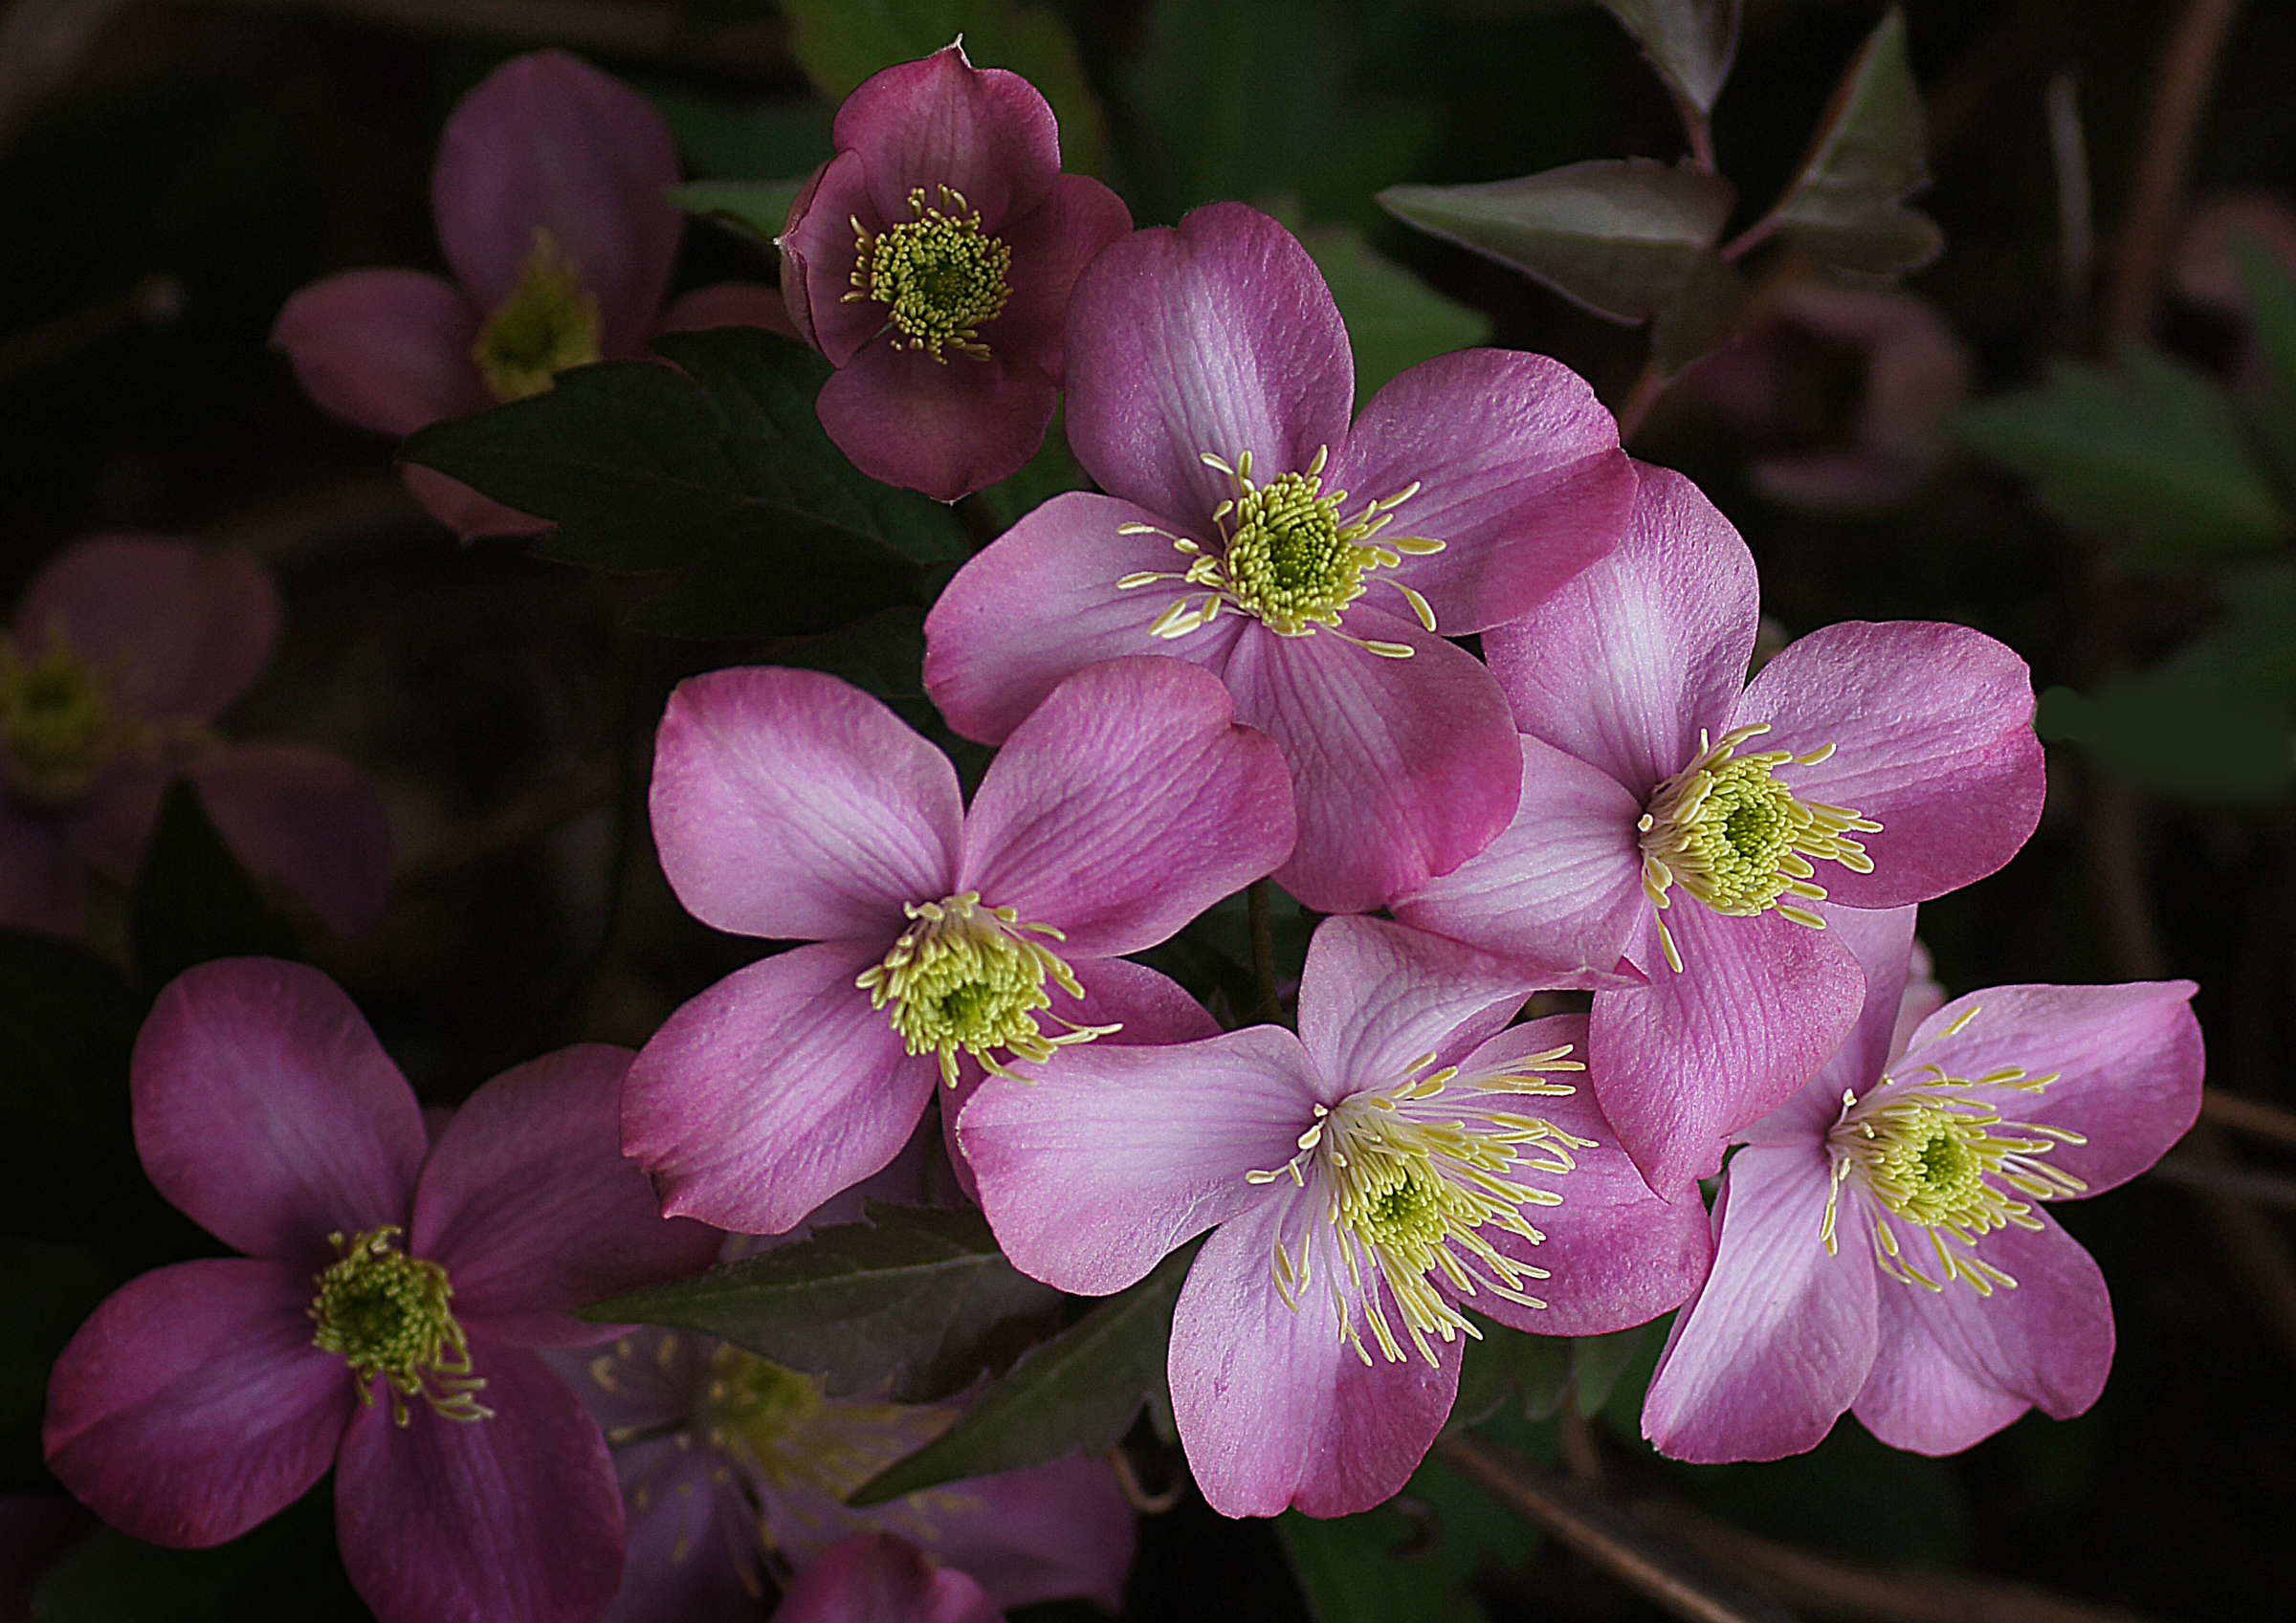
blossom, plant, flower, petal, botany, flora, wildflower, clematis, tamron90mmmacro, macro photography, flowering plant, land plant